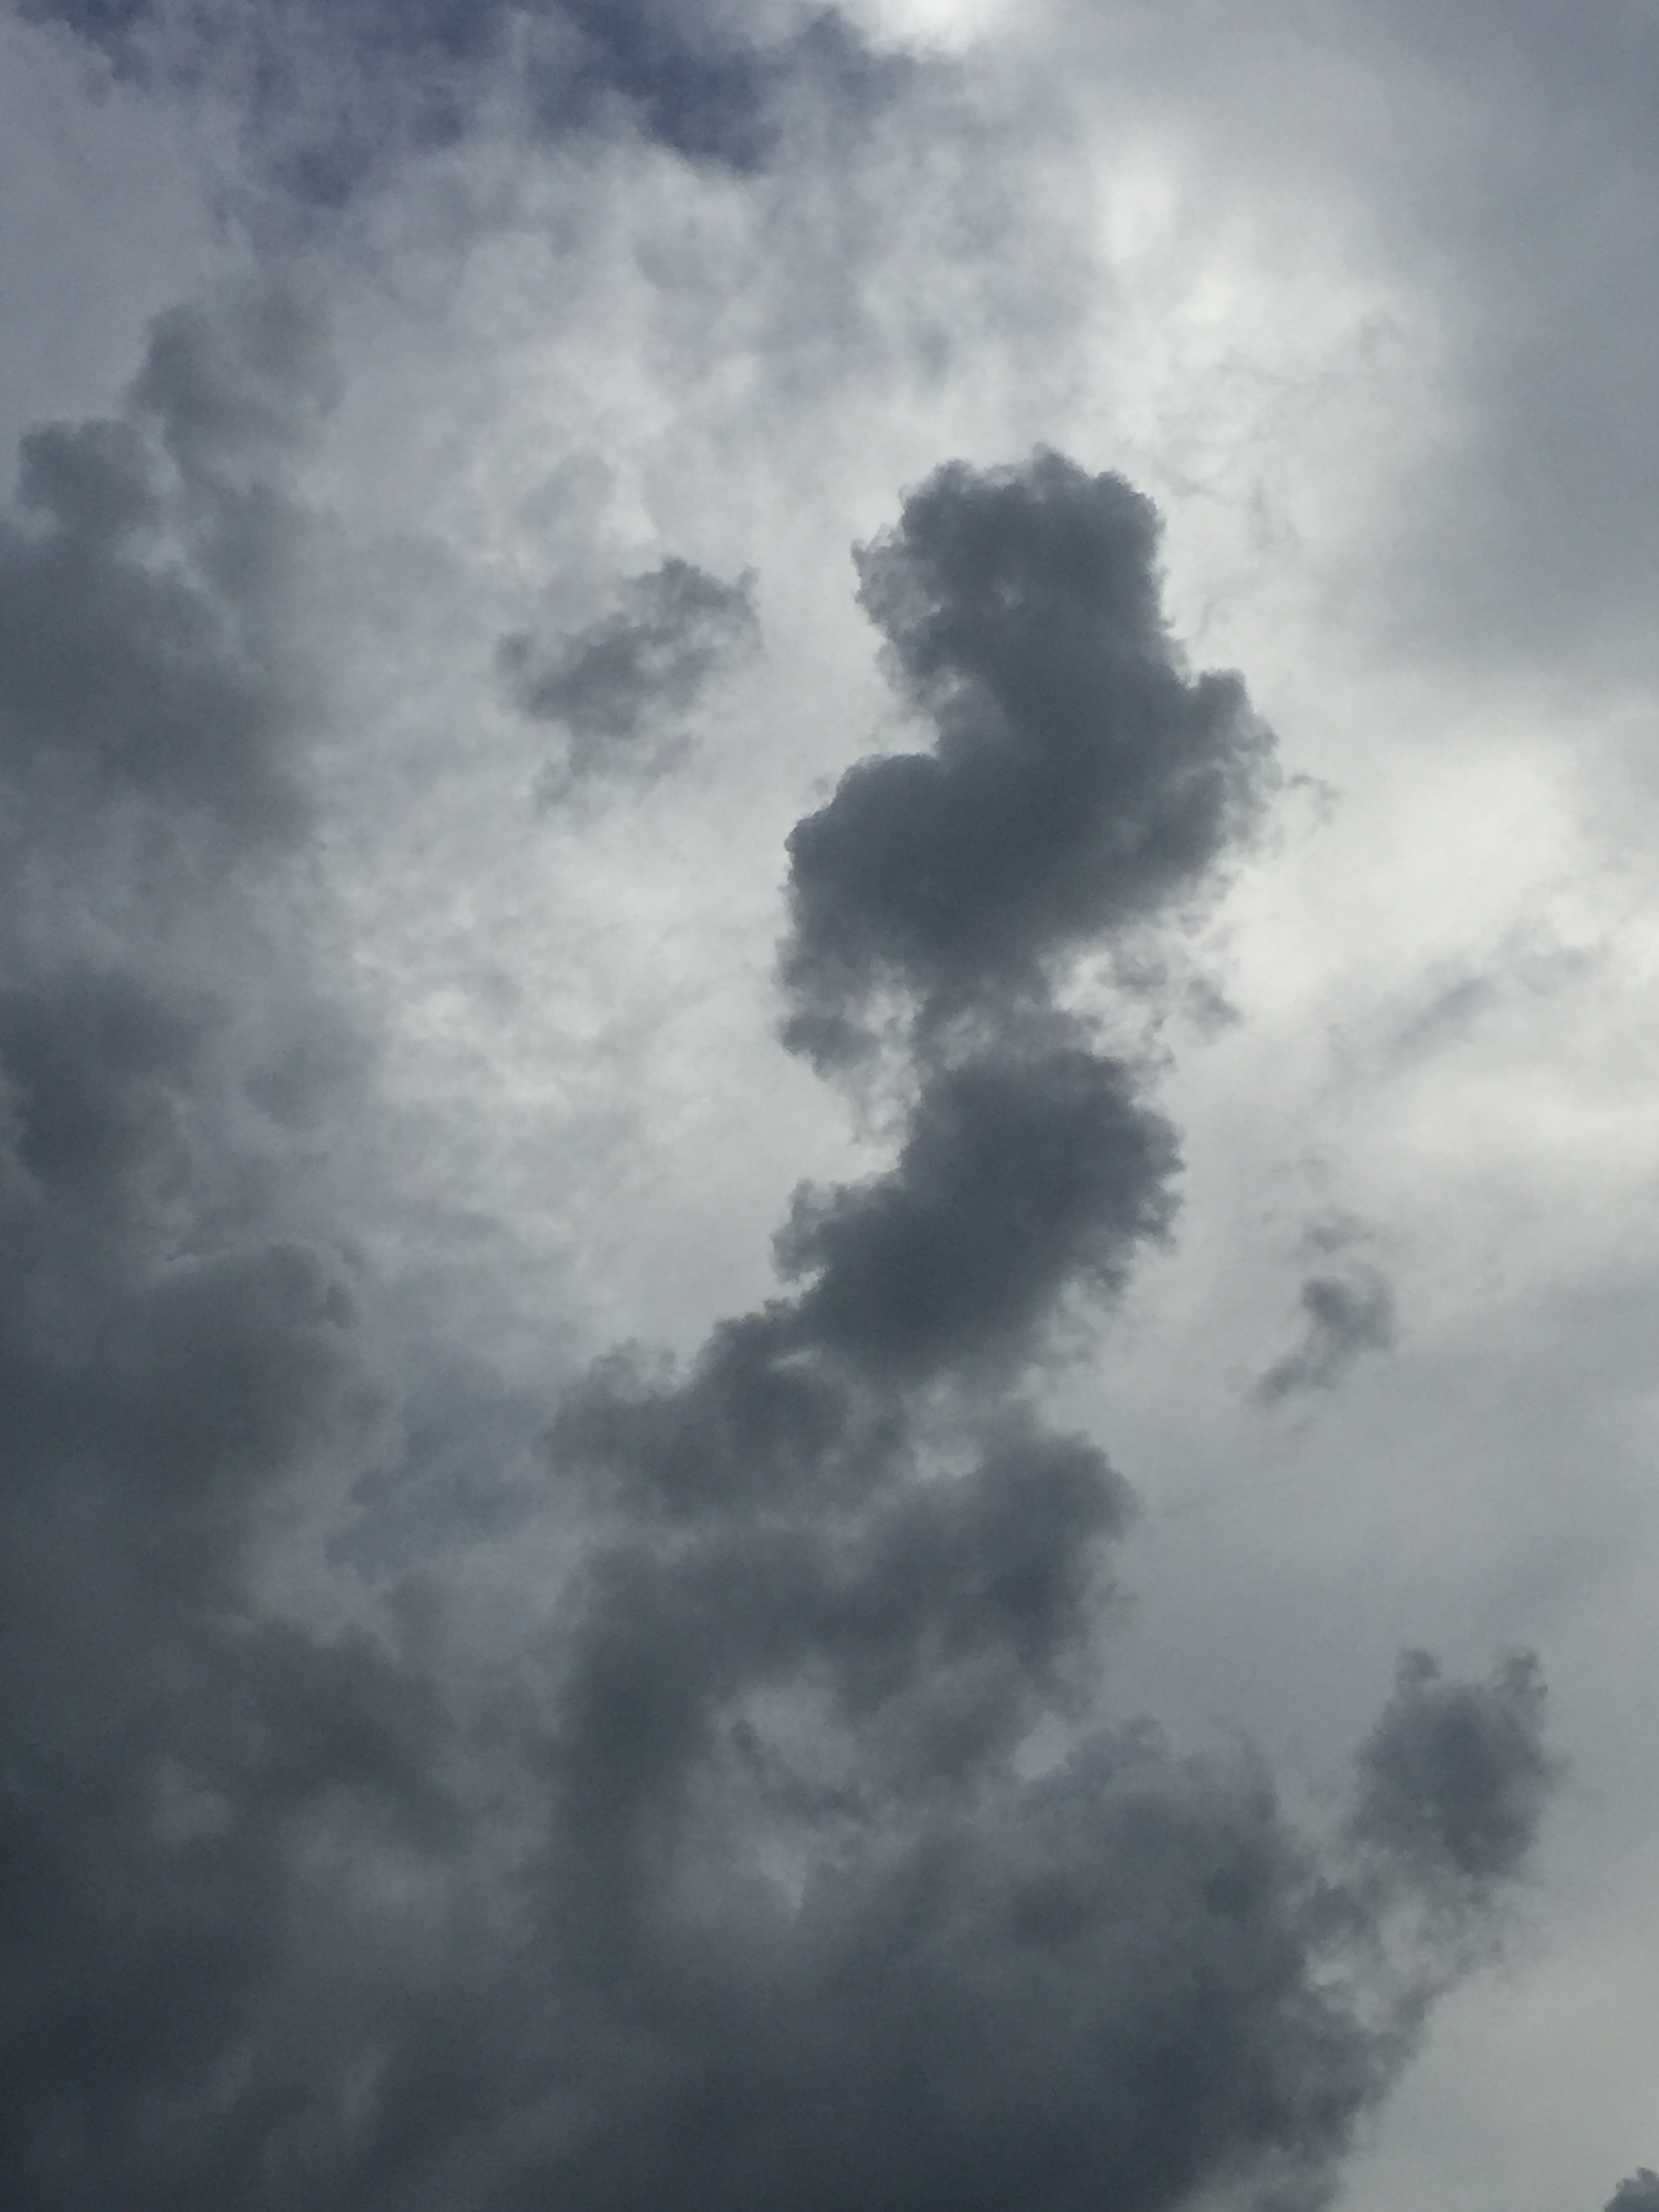
cloud, black and white, sky, atmosphere, daytime, environment, heaven, weather, storm, cumulus, overcast, cloudscape, thunderstorm, meteorology, rain clouds, dark skies, meteorological phenomenon